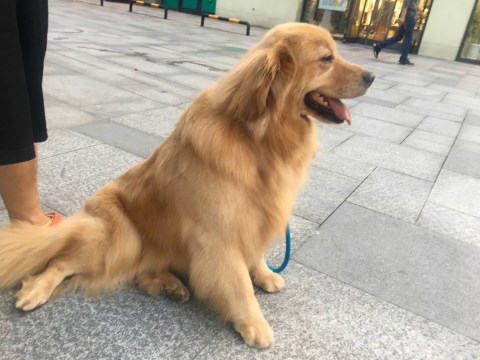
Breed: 5355-n000126-golden_retriever